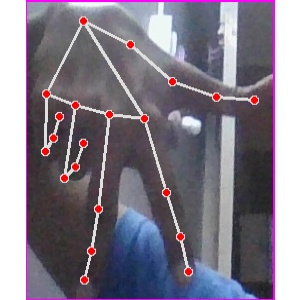
अक्षर: ग